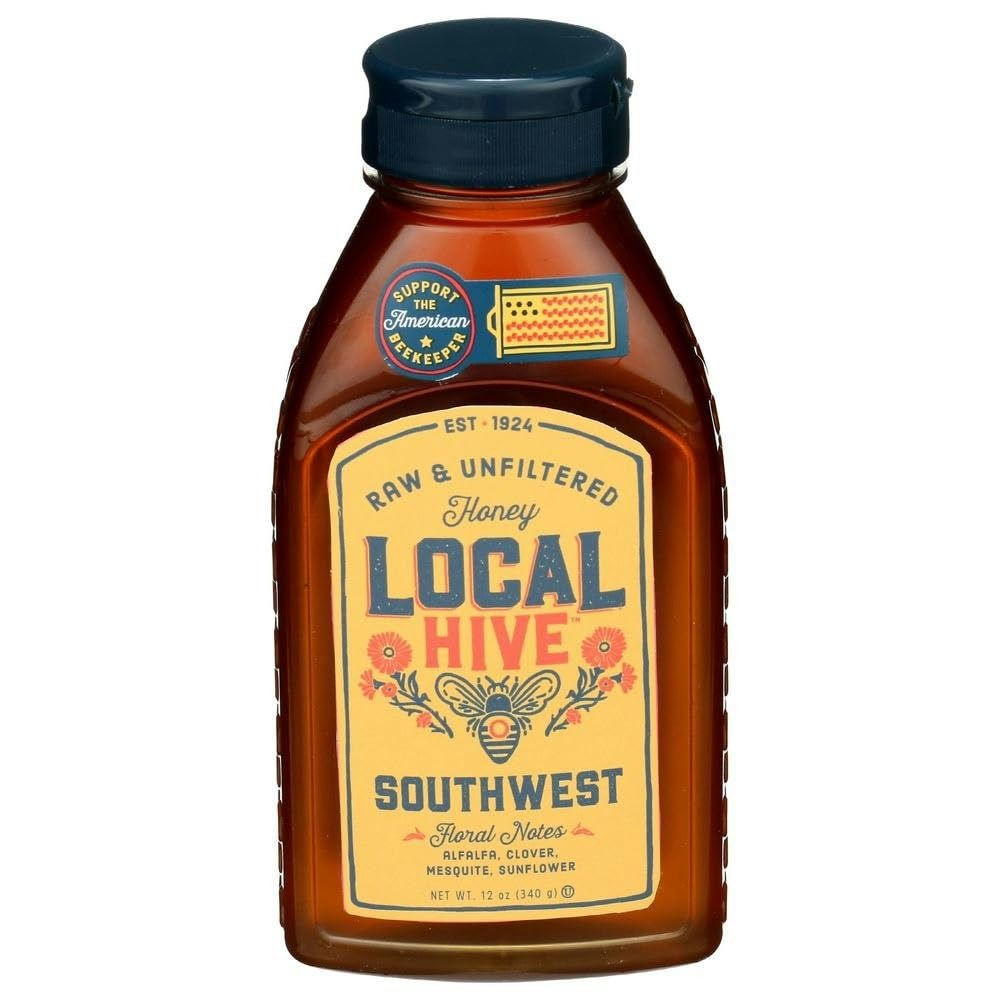
Item Name: Generic L.ocal Hive Raw and Unfiltered Southwest Honey 12OZ Pack of 6
Bullet Point 1: 100% Pure and Natural: Enjoy the rich, unadulterated taste of pure honey, sourced directly from trusted beekeepers.
Bullet Point 2: Versatile Sweetener: Perfect for sweetening tea, coffee, and smoothies, or drizzling over pancakes, yogurt, and desserts.
Bullet Point 3: Rich in Antioxidants: Loaded with natural antioxidants that support overall health and well-being.
Bullet Point 4: Culinary Delight: Enhance your recipes with a touch of natural sweetness, ideal for baking, cooking, and marinating.
Product Description: Indulge in the raw, unfiltered taste of Southwest honey, perfect for a variety of culinary uses.
Value: 12.0
Unit: Fl Oz

Price: 69.99